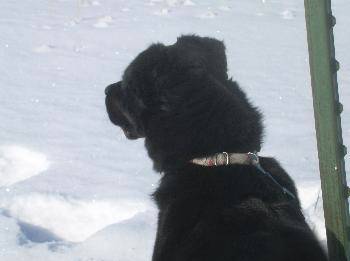
Label: dog